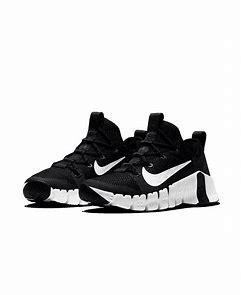
Brand: Nike
Model: Free Metcon 3